Sweep Tosho

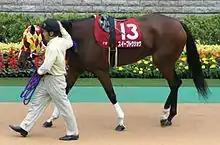
Sweep Tosho in October 2005

Sweep Tosho (Japanese: スイープトウショウ, foaled 9 May 2001 — died December 5, 2020) is a Japanese Thoroughbred racehorse and broodmare. Bred and owned by Tosho Sangyo and trained throughout her racing career by Akio Tsurudome, she won eight of her twenty-four races between October 2003 and November 2007, including Grade I victories in the Shuka Sho, Takarazuka Kinen and Queen Elizabeth II Cup.